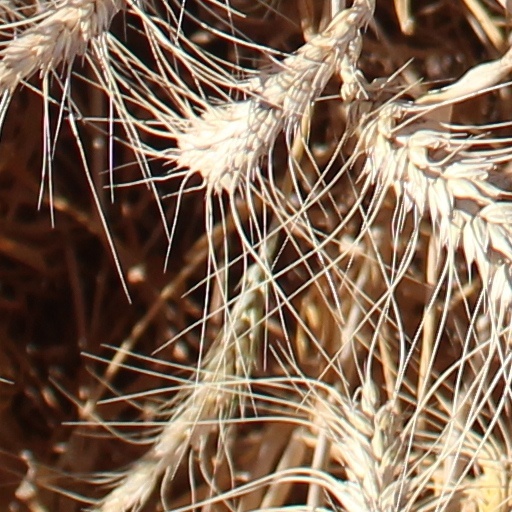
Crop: wheat